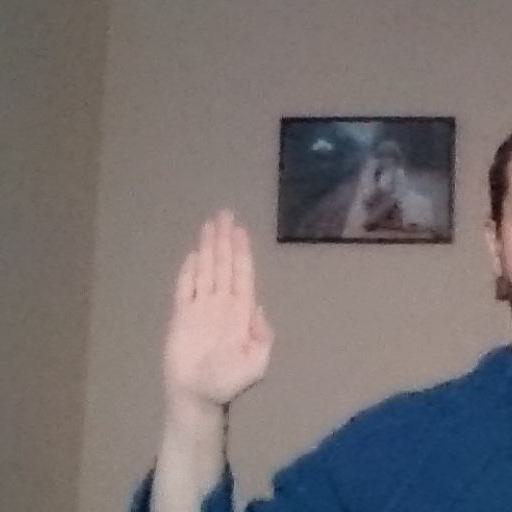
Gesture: stop